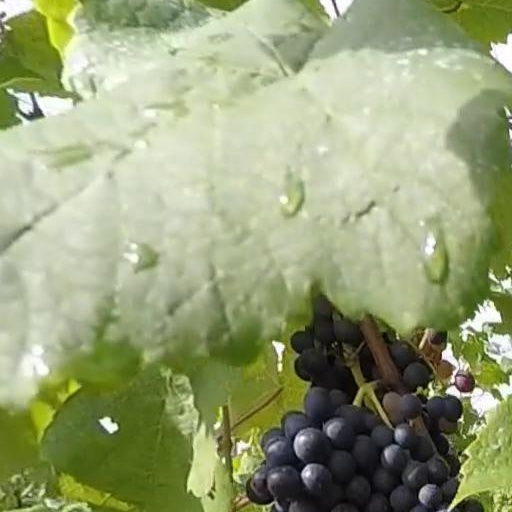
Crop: grape